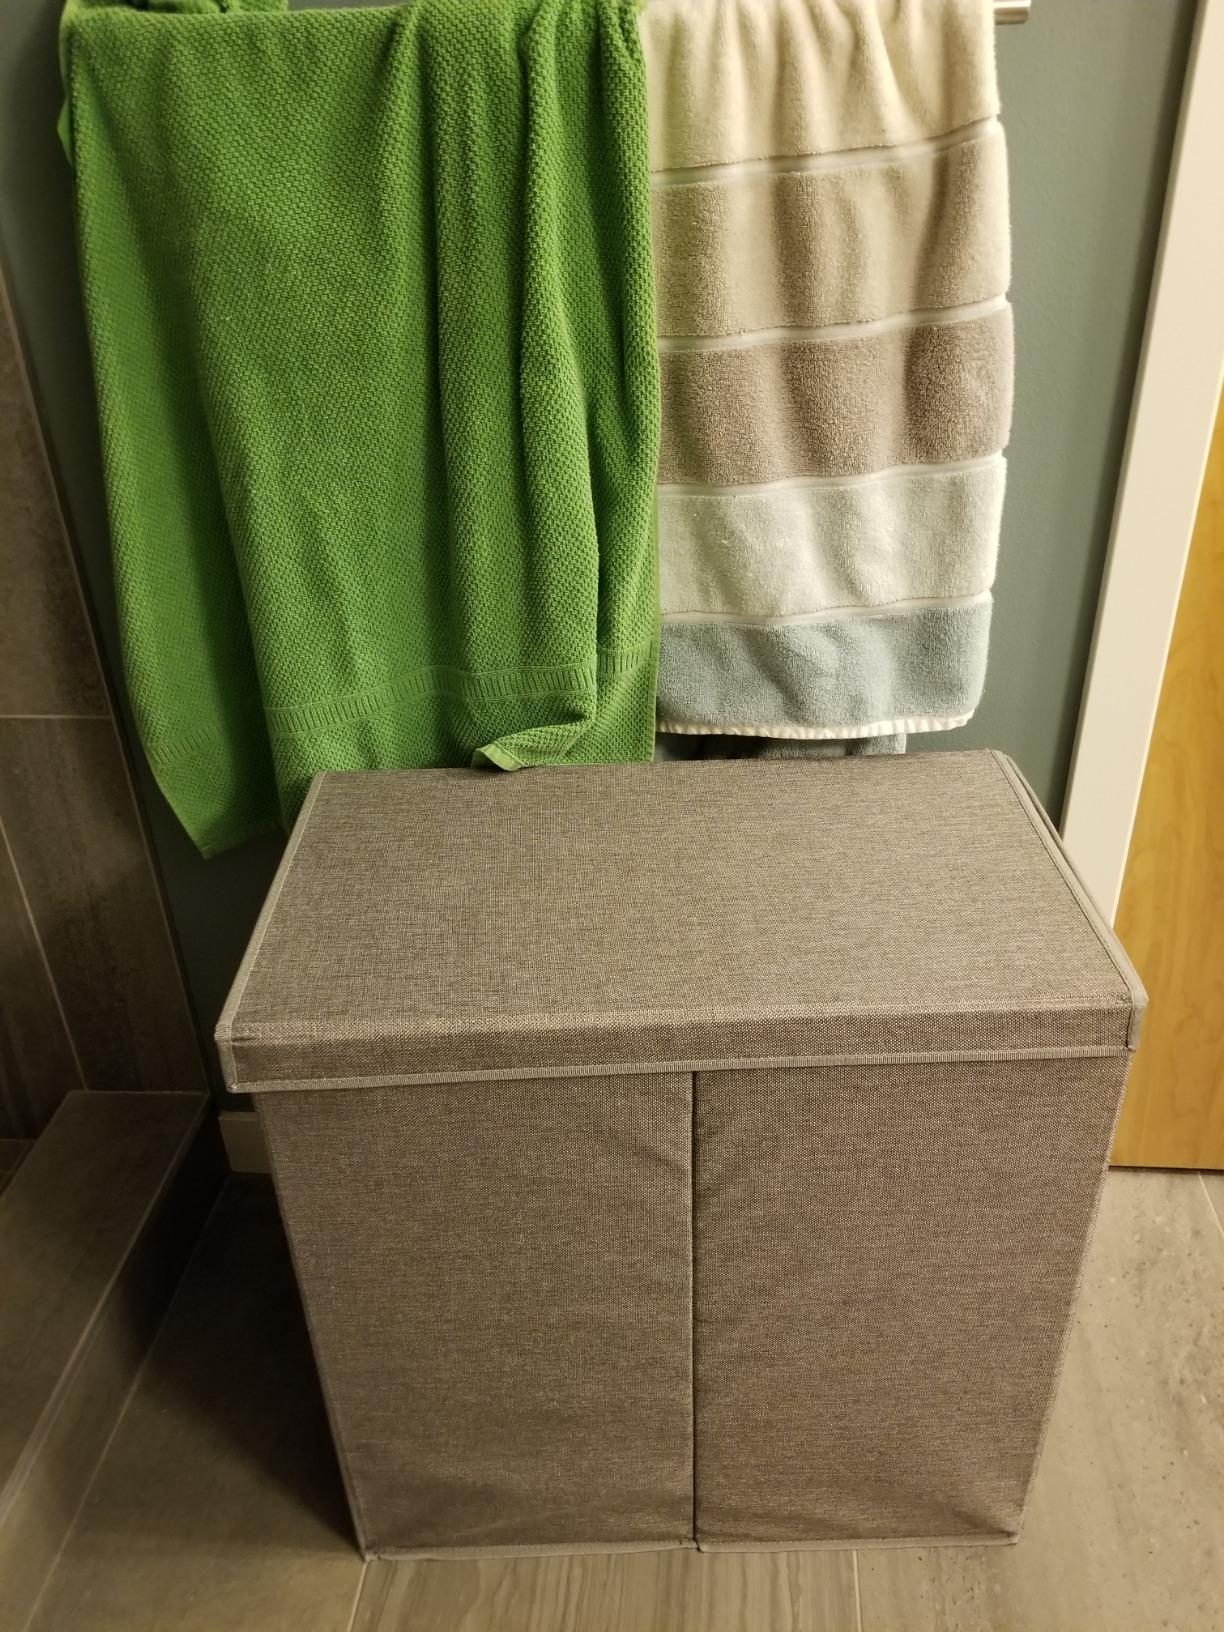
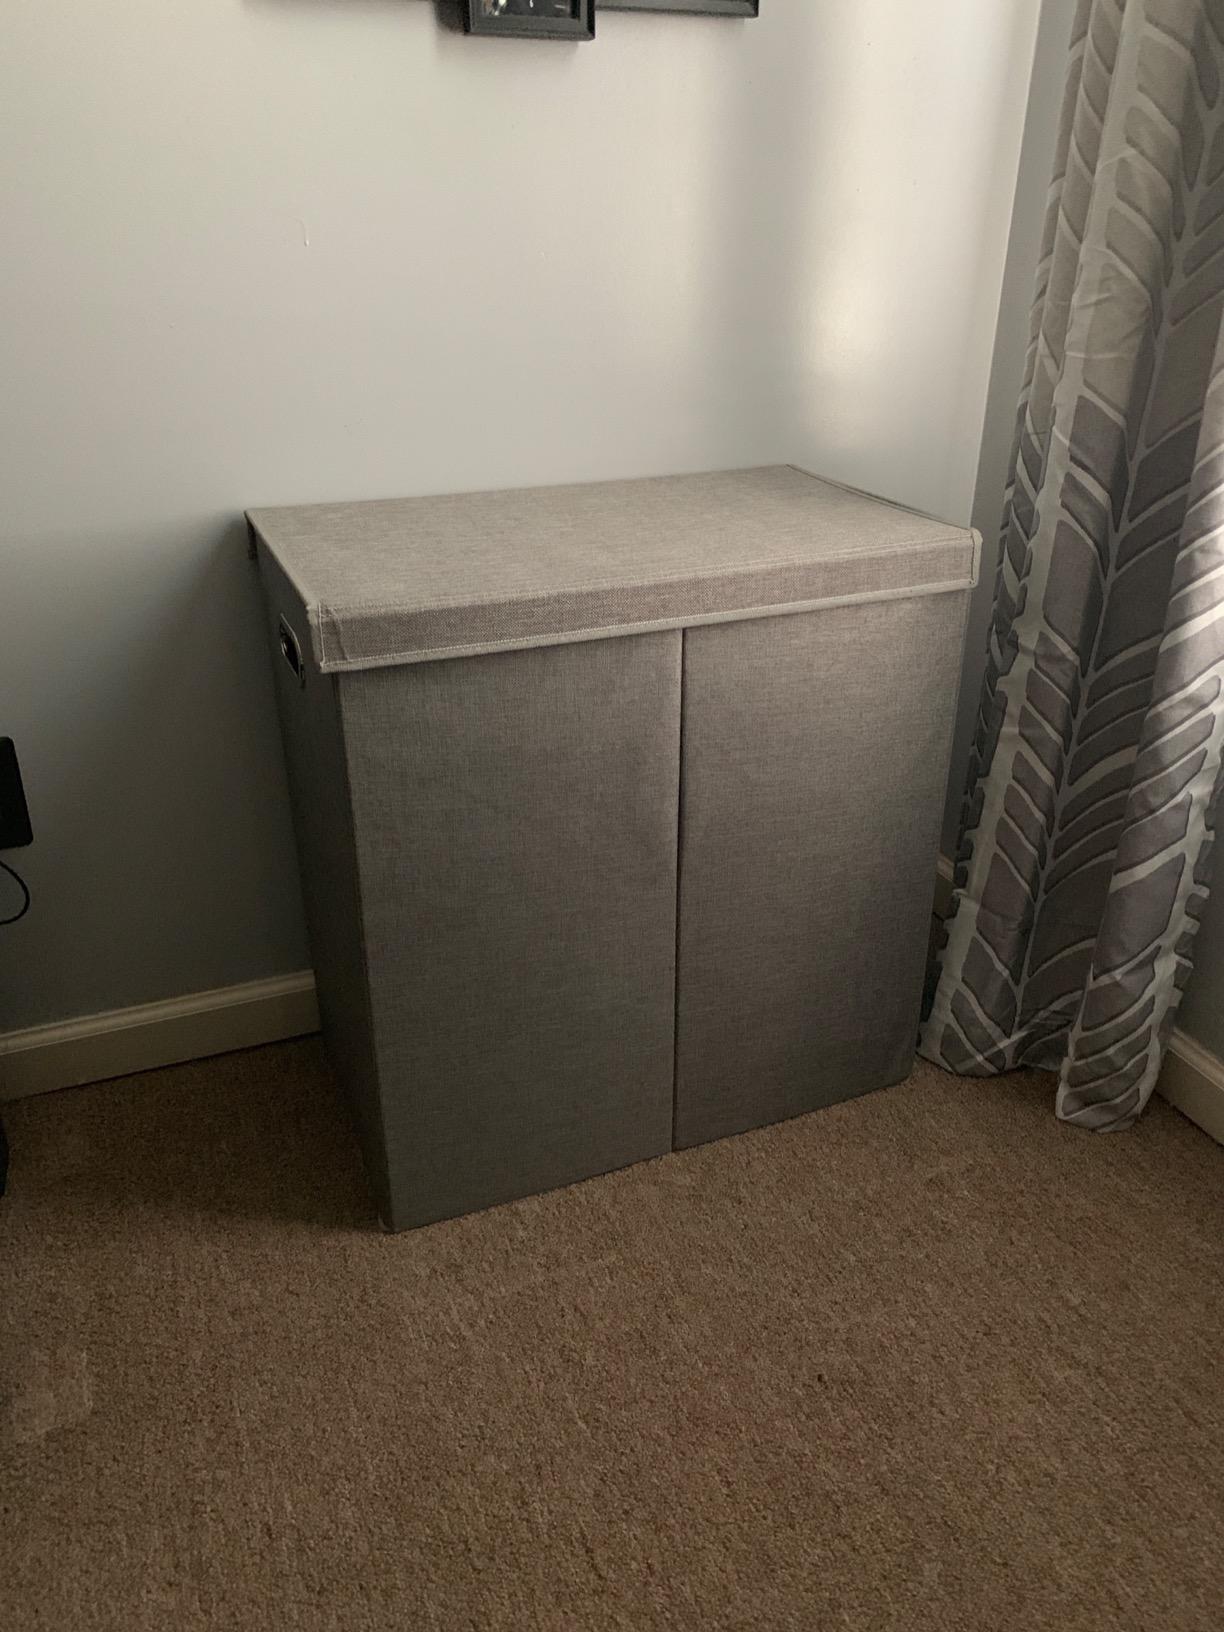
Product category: items_hamper
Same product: yes